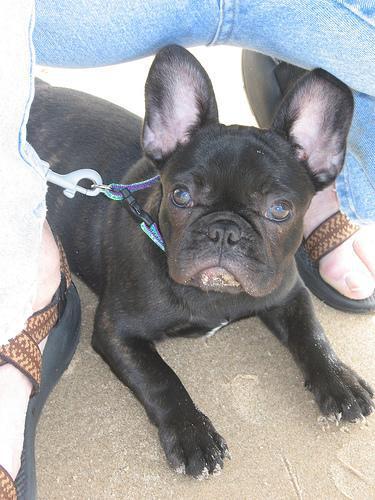
French_bulldog